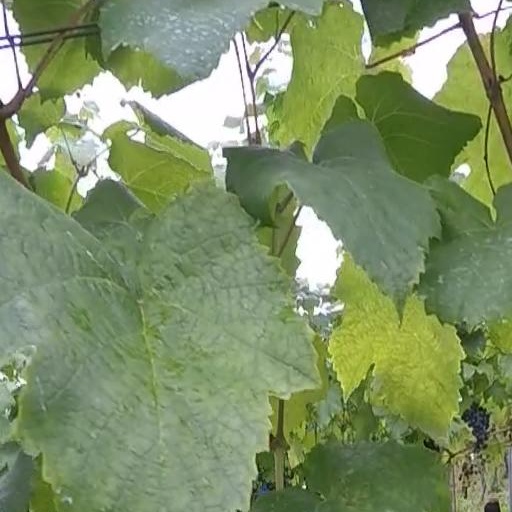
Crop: grape